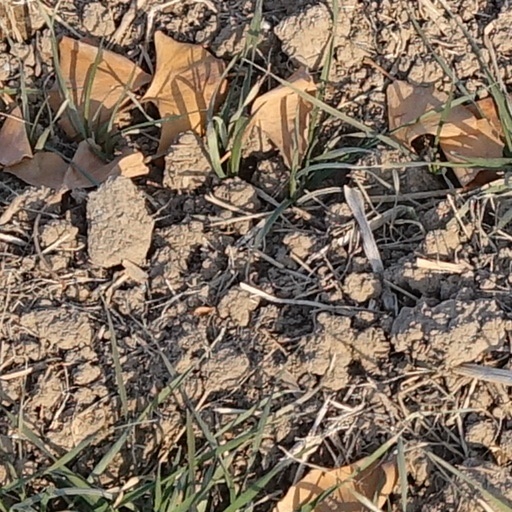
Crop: wheat